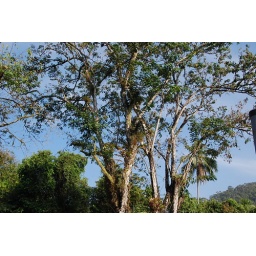
Trees against blue sky